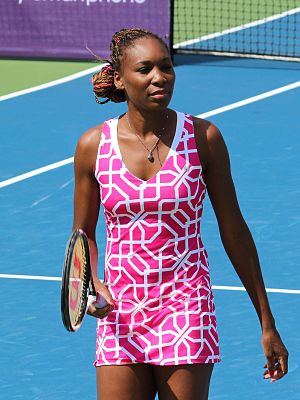
BGL Luxembourg Open 2012 (damesingle)
Venus Williams
Victoria Azarenka var forsvarende mester, men valgte ikke at deltage.